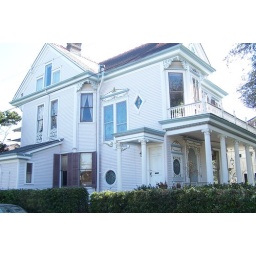
A big old white house in the garden district of New Orleans